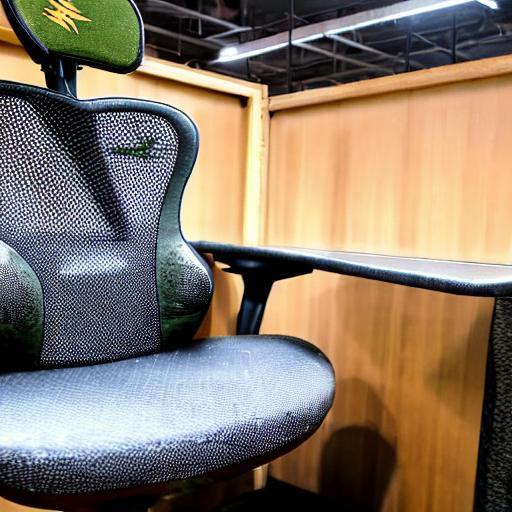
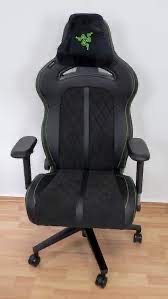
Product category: items_chair
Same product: no